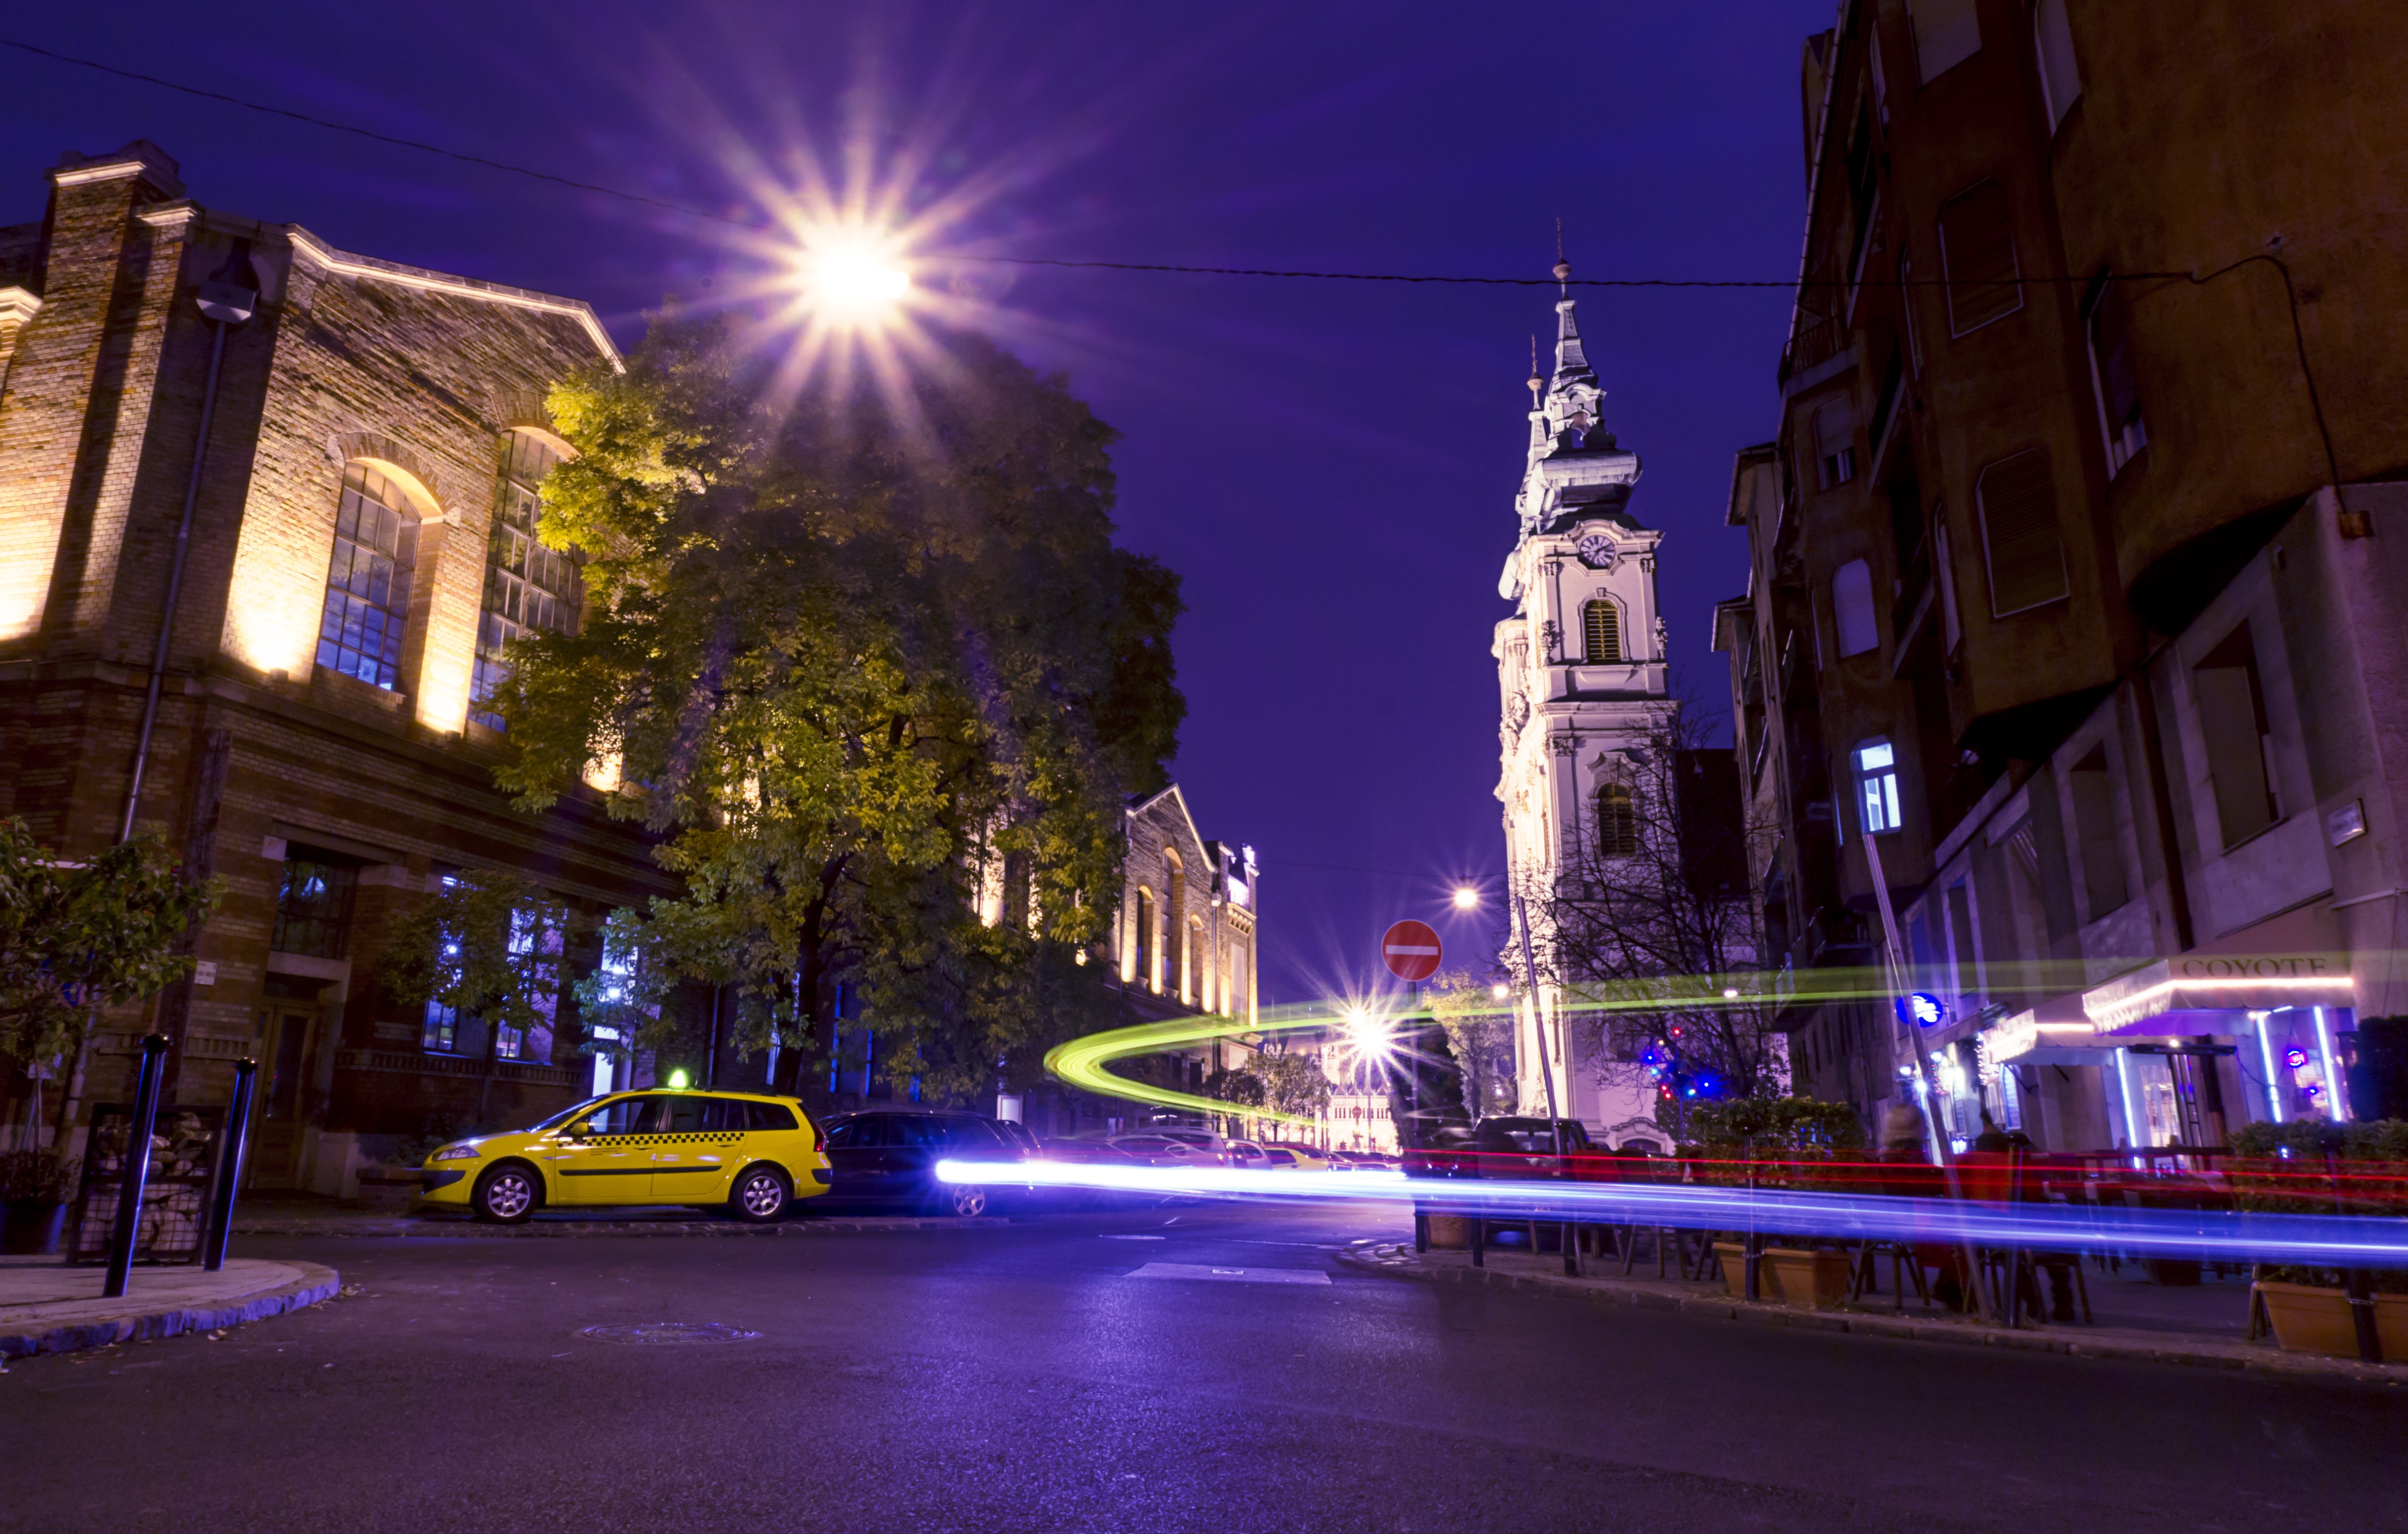
light, street, night, town, view, city, cityscape, downtown, dusk, evening, landmark, street light, lighting, city light, long, budapest, hungary, scene, town square, metropolis, urban area, human settlement, budapest by night